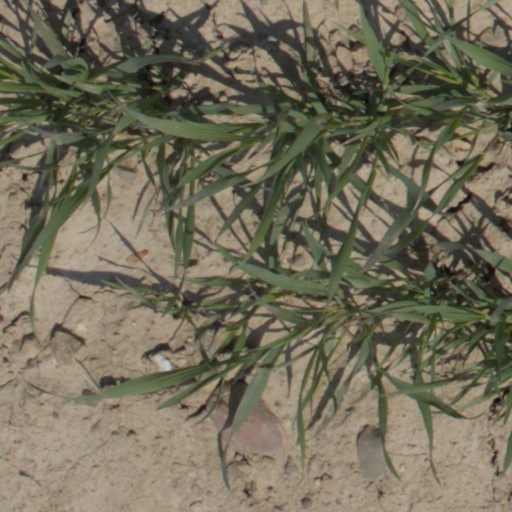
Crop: wheat